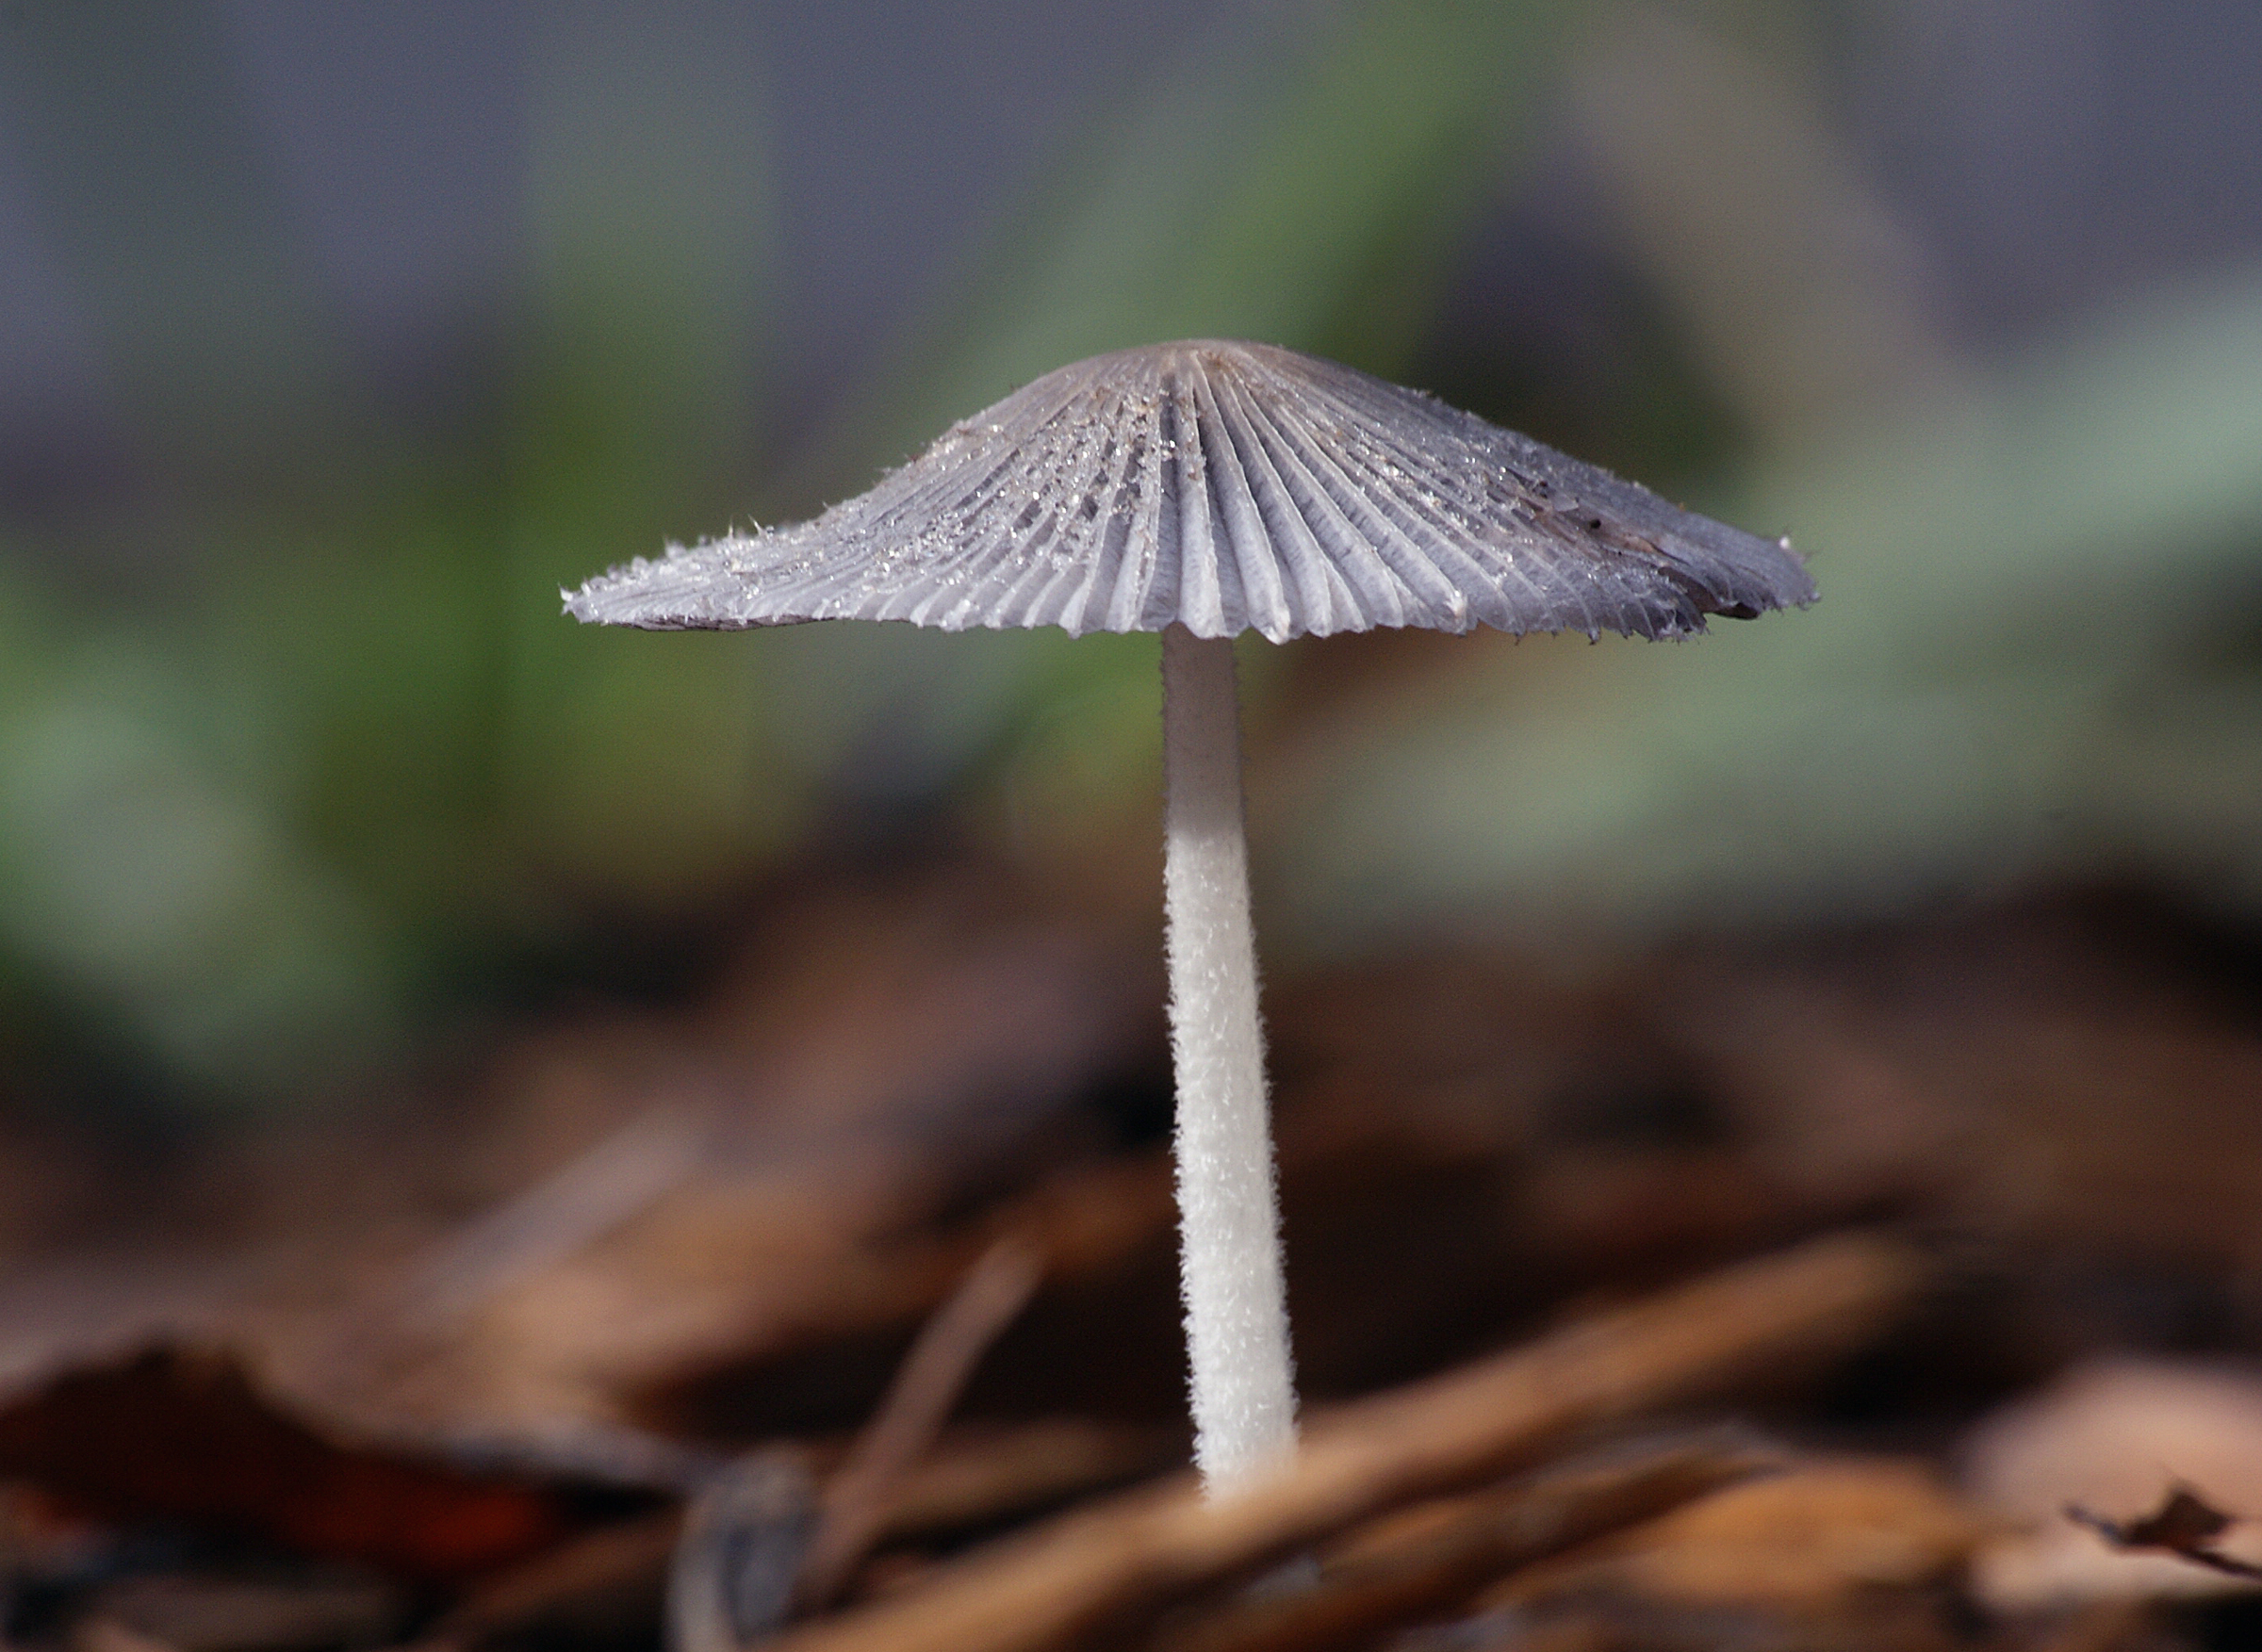
nature, branch, plant, photography, leaf, flower, frost, autumn, botany, mushroom, flora, fauna, close up, fungus, fungi, macro photography, coprinuslagopus, plant stem